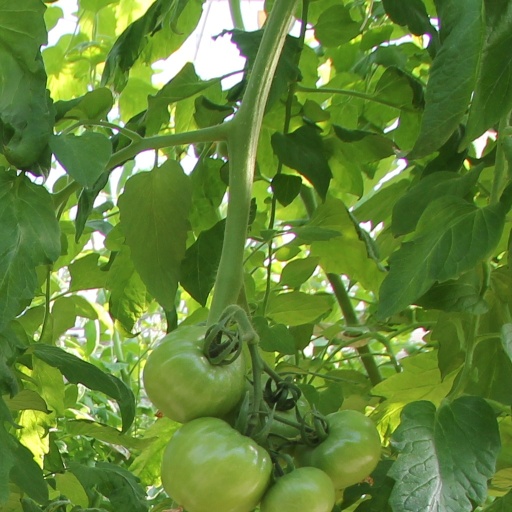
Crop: tomato